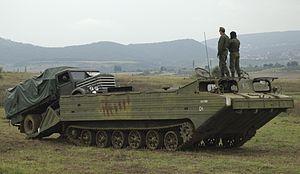
PTS est un véhicule amphibie chenillé militaire russe capable de transporter des véhicules sur son toit et de les transporter sur l'eau à la manière d'un bac ou d'un ferry. Il est entré en service en 1965.